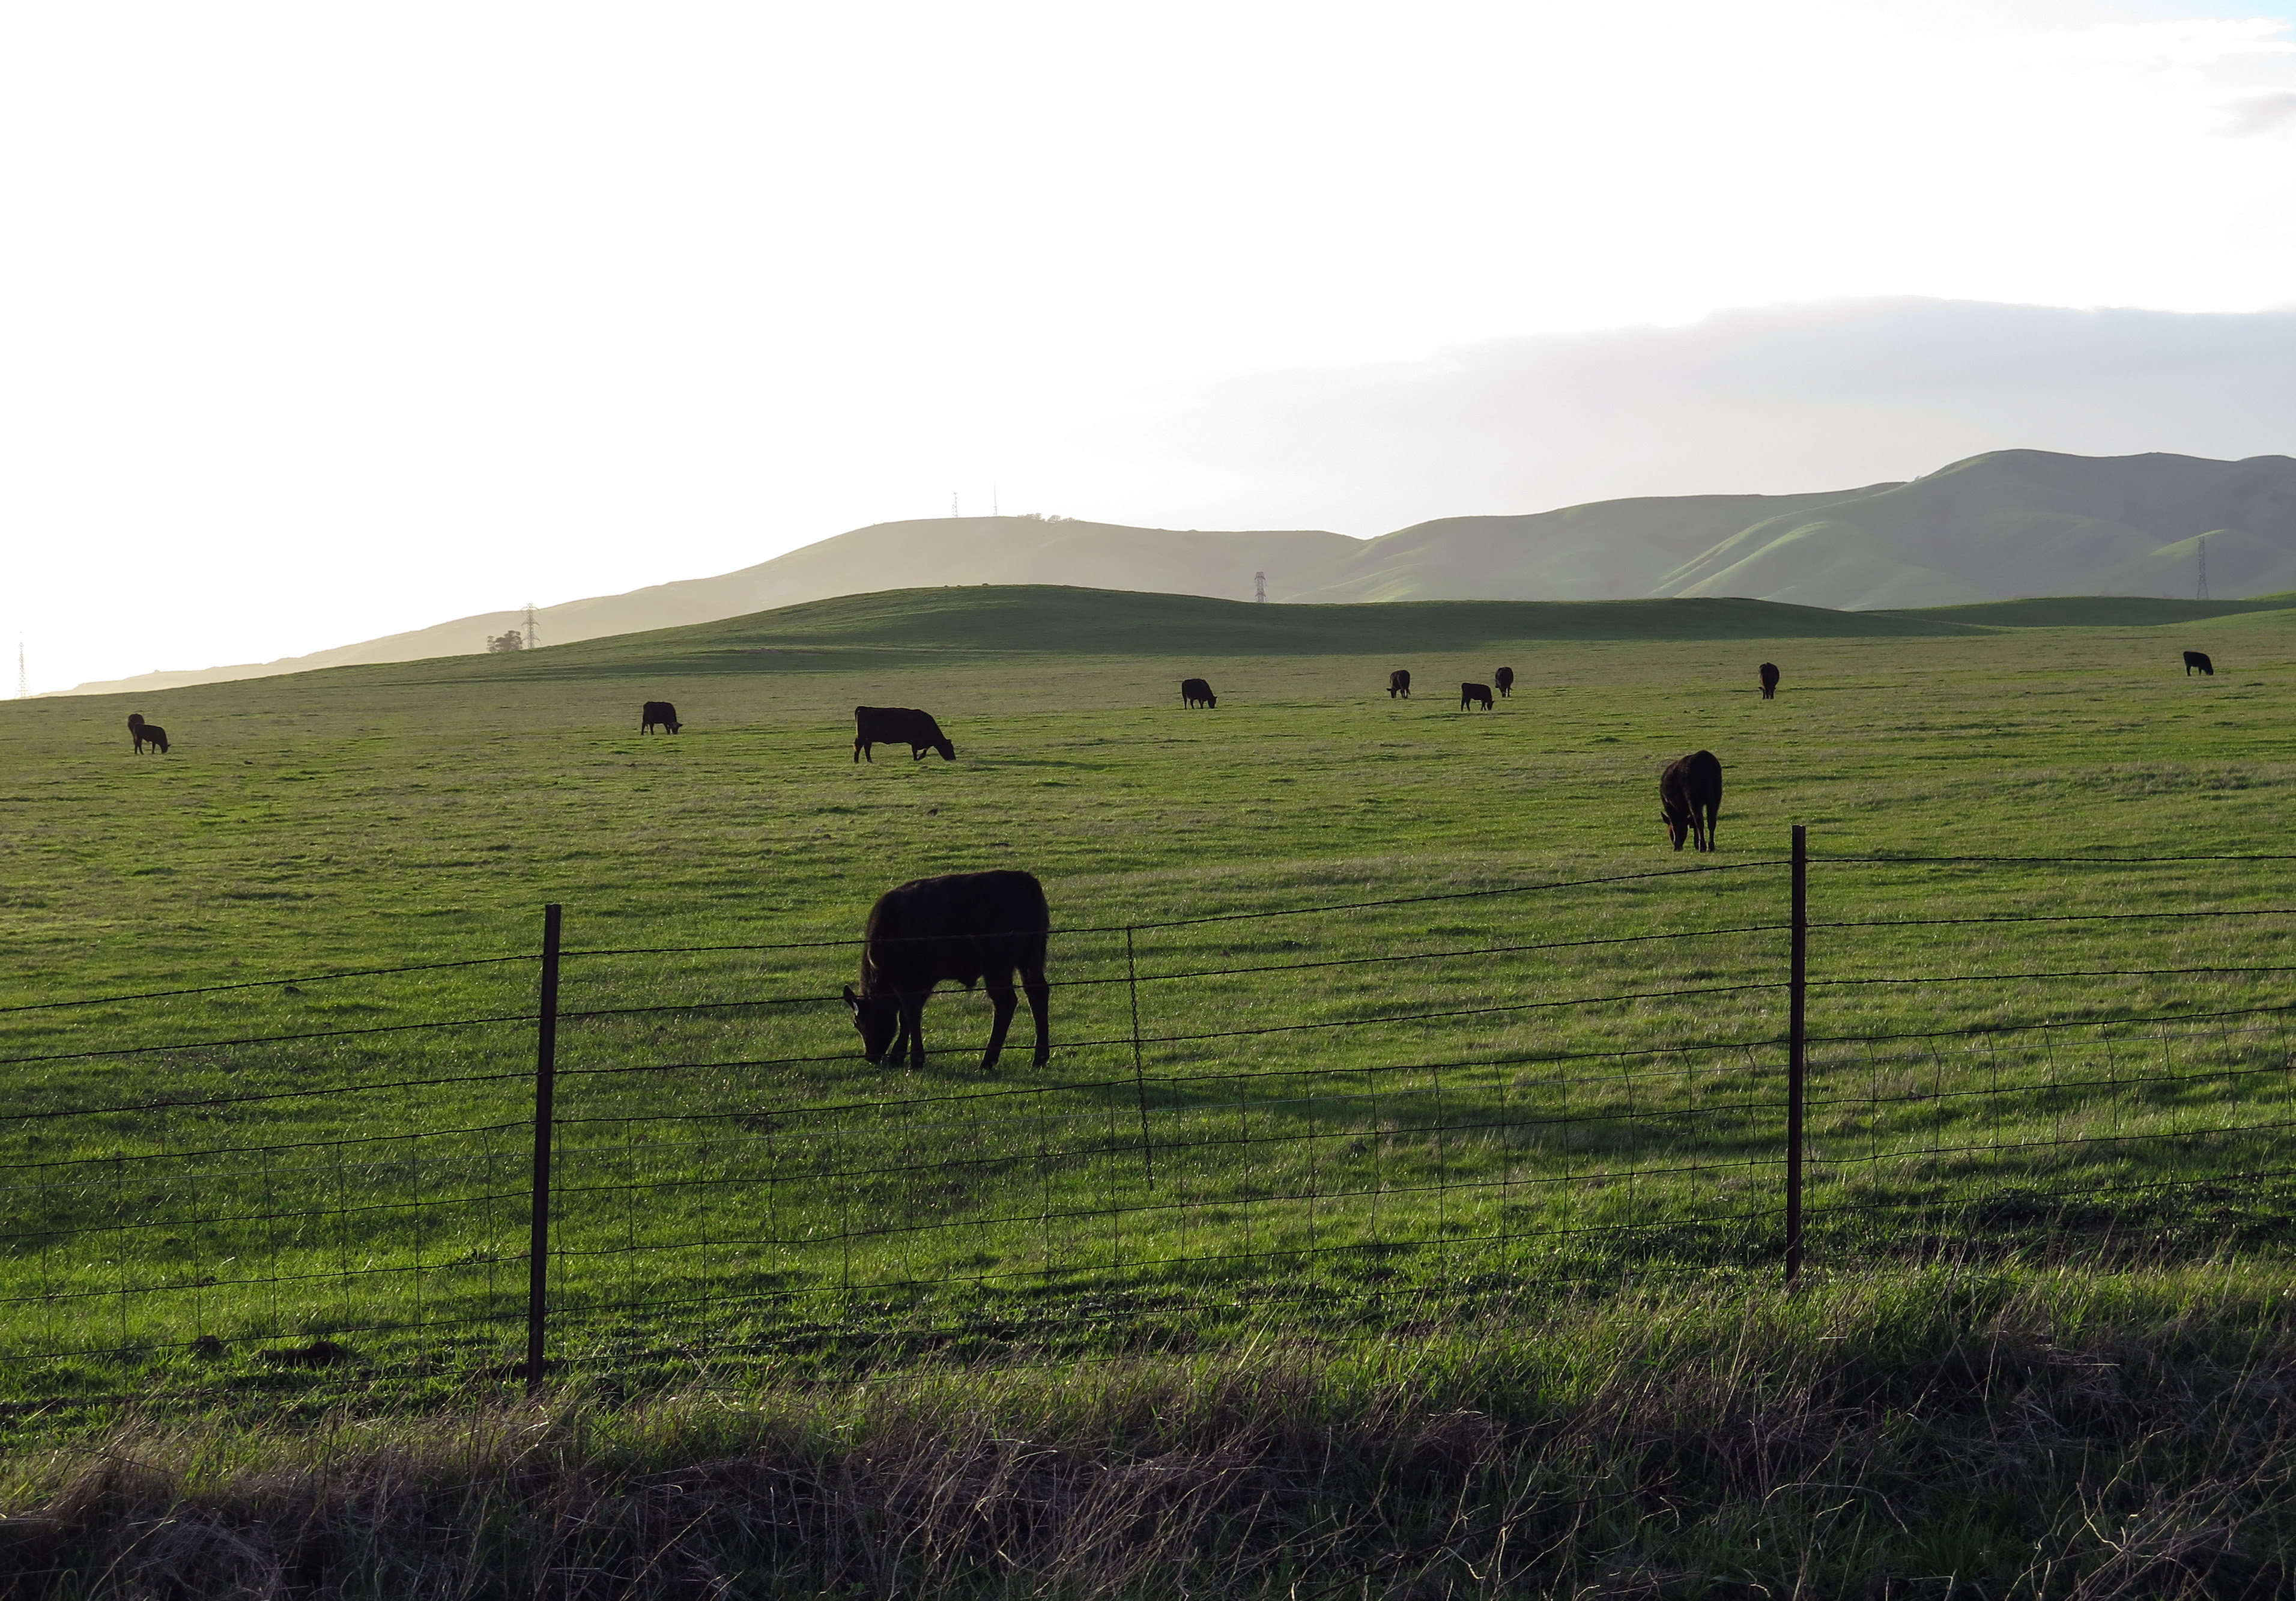
landscape, grass, field, farm, meadow, prairie, hill, green, cattle, herd, pasture, grazing, ranch, agriculture, highland, beef, savanna, plain, 2016, grassland, plateau, habitat, ecosystem, 366, fencefriday, tundra, solanocounty, angus, grassfed, pastureraised, steppe, rural area, natural environment, cattle like mammal, ecoregion